1st Marine Division

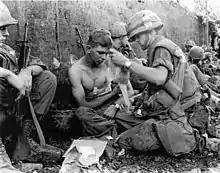
A wounded 2/5 Marine receives treatment during the Battle of Huế

In August 1965, the division's 7th Marine Regiment participated in Operation Starlite, the first major engagement against the Vietcong (VC) for American ground troops in South Vietnam. This was followed in September by Operation Piranha. In December Division elements conducted Operation Harvest Moon.